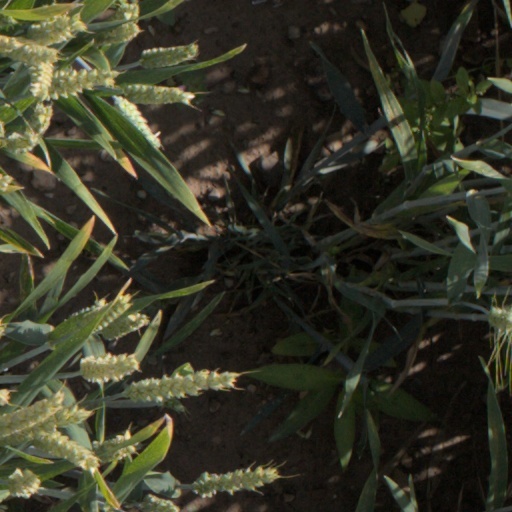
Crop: wheat